2006 Yogyakarta earthquake

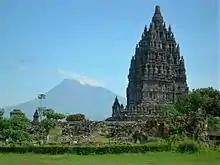
The volcano with Prambanan

A separate post-event study looked at the relationship with the layer of sediment and the occurrence of soil liquefaction during earthquakes near Bantul. Researchers stated that the Yogyakarta region is seismically active, with four known events in the 19th century and three in the 20th century, with peak ground acceleration values of 0.038–0.531"g". The type and properties of sediment control the occurrence and distribution of liquefaction, and other environmental conditions (like the water table) also play a part, as well as the peak ground acceleration of the earthquake. The Bantul-Klaten plain consists of alluvium (sand, silt, clay, and gravel) and volcanic deposits from Merapi (sand, agglomerates, tuff, and ash), as well as limestone and sandstone. Borehole and magnetic data surveys show that the alluvium and lahar deposits at the Bantul graben are thick and at places over 200 meters, and the water table is below ground level. Most liquefaction events took place near the wide Opak Fault zone. Sand boils, lateral spreading, settling, and slides led to some tilting and collapse of buildings.